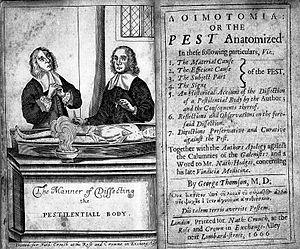
La grande peste de Londres de 1665 est une épidémie de peste bubonique qui frappa la ville de Londres en Angleterre et fit environ 75 000 morts, soit environ 20 % de sa population.